Blockhouse

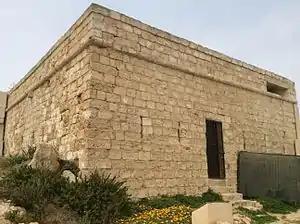
Blockhouse of Westreme Battery, built in 1715–16 in Mellieħa, Malta

Blockhouses were an ubiquitous feature in Malta's coastal fortifications built in the 18th century by the Order of St. John. Between 1714 and 1716, dozens of batteries and redoubts were built around the coasts of the Maltese Islands, while a few others were built in the subsequent decades. Almost every battery and redoubt had a blockhouse, which served as gun crew accommodation and a place to store munitions.